Roman Catholic Archdiocese of Semarang

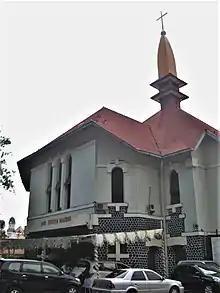
The cathedral at Randusari

The Roman Catholic Archdiocese of Semarang is a Metropolitan Latin archdiocese on Java in Indonesia, yet it depends on the missionary Roman Congregation for the Evangelization of Peoples.